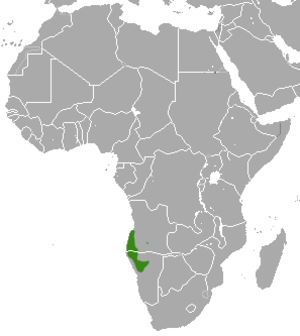
Galerella flavescens est une espèce de mangoustes, mammifères de la famille des herpestidés, qui se rencontre dans le sud-ouest de l'Angola et le nord de la Namibie.